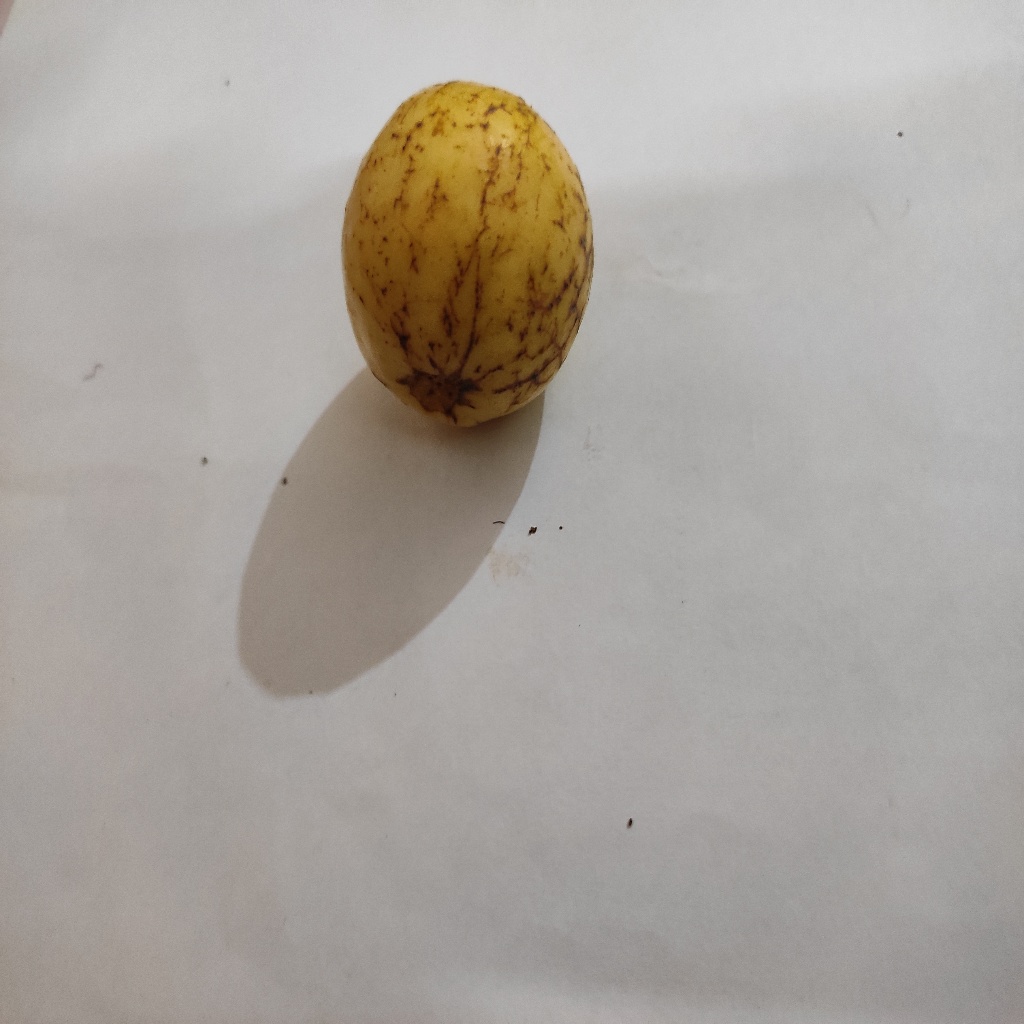
Crop: guava
Quality class: Class_B